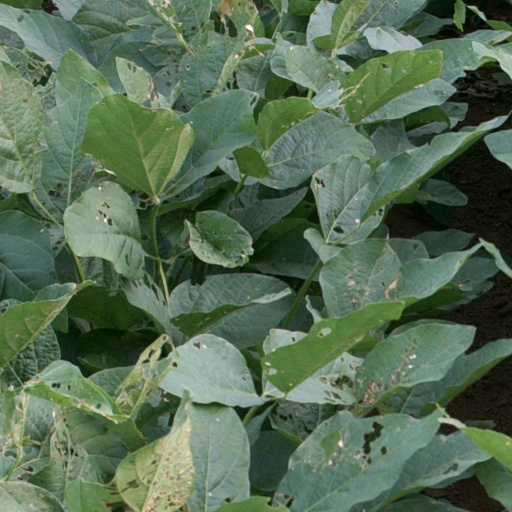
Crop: soybean